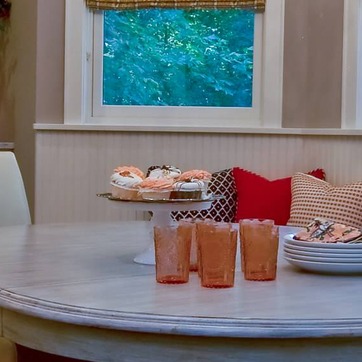
Material: food